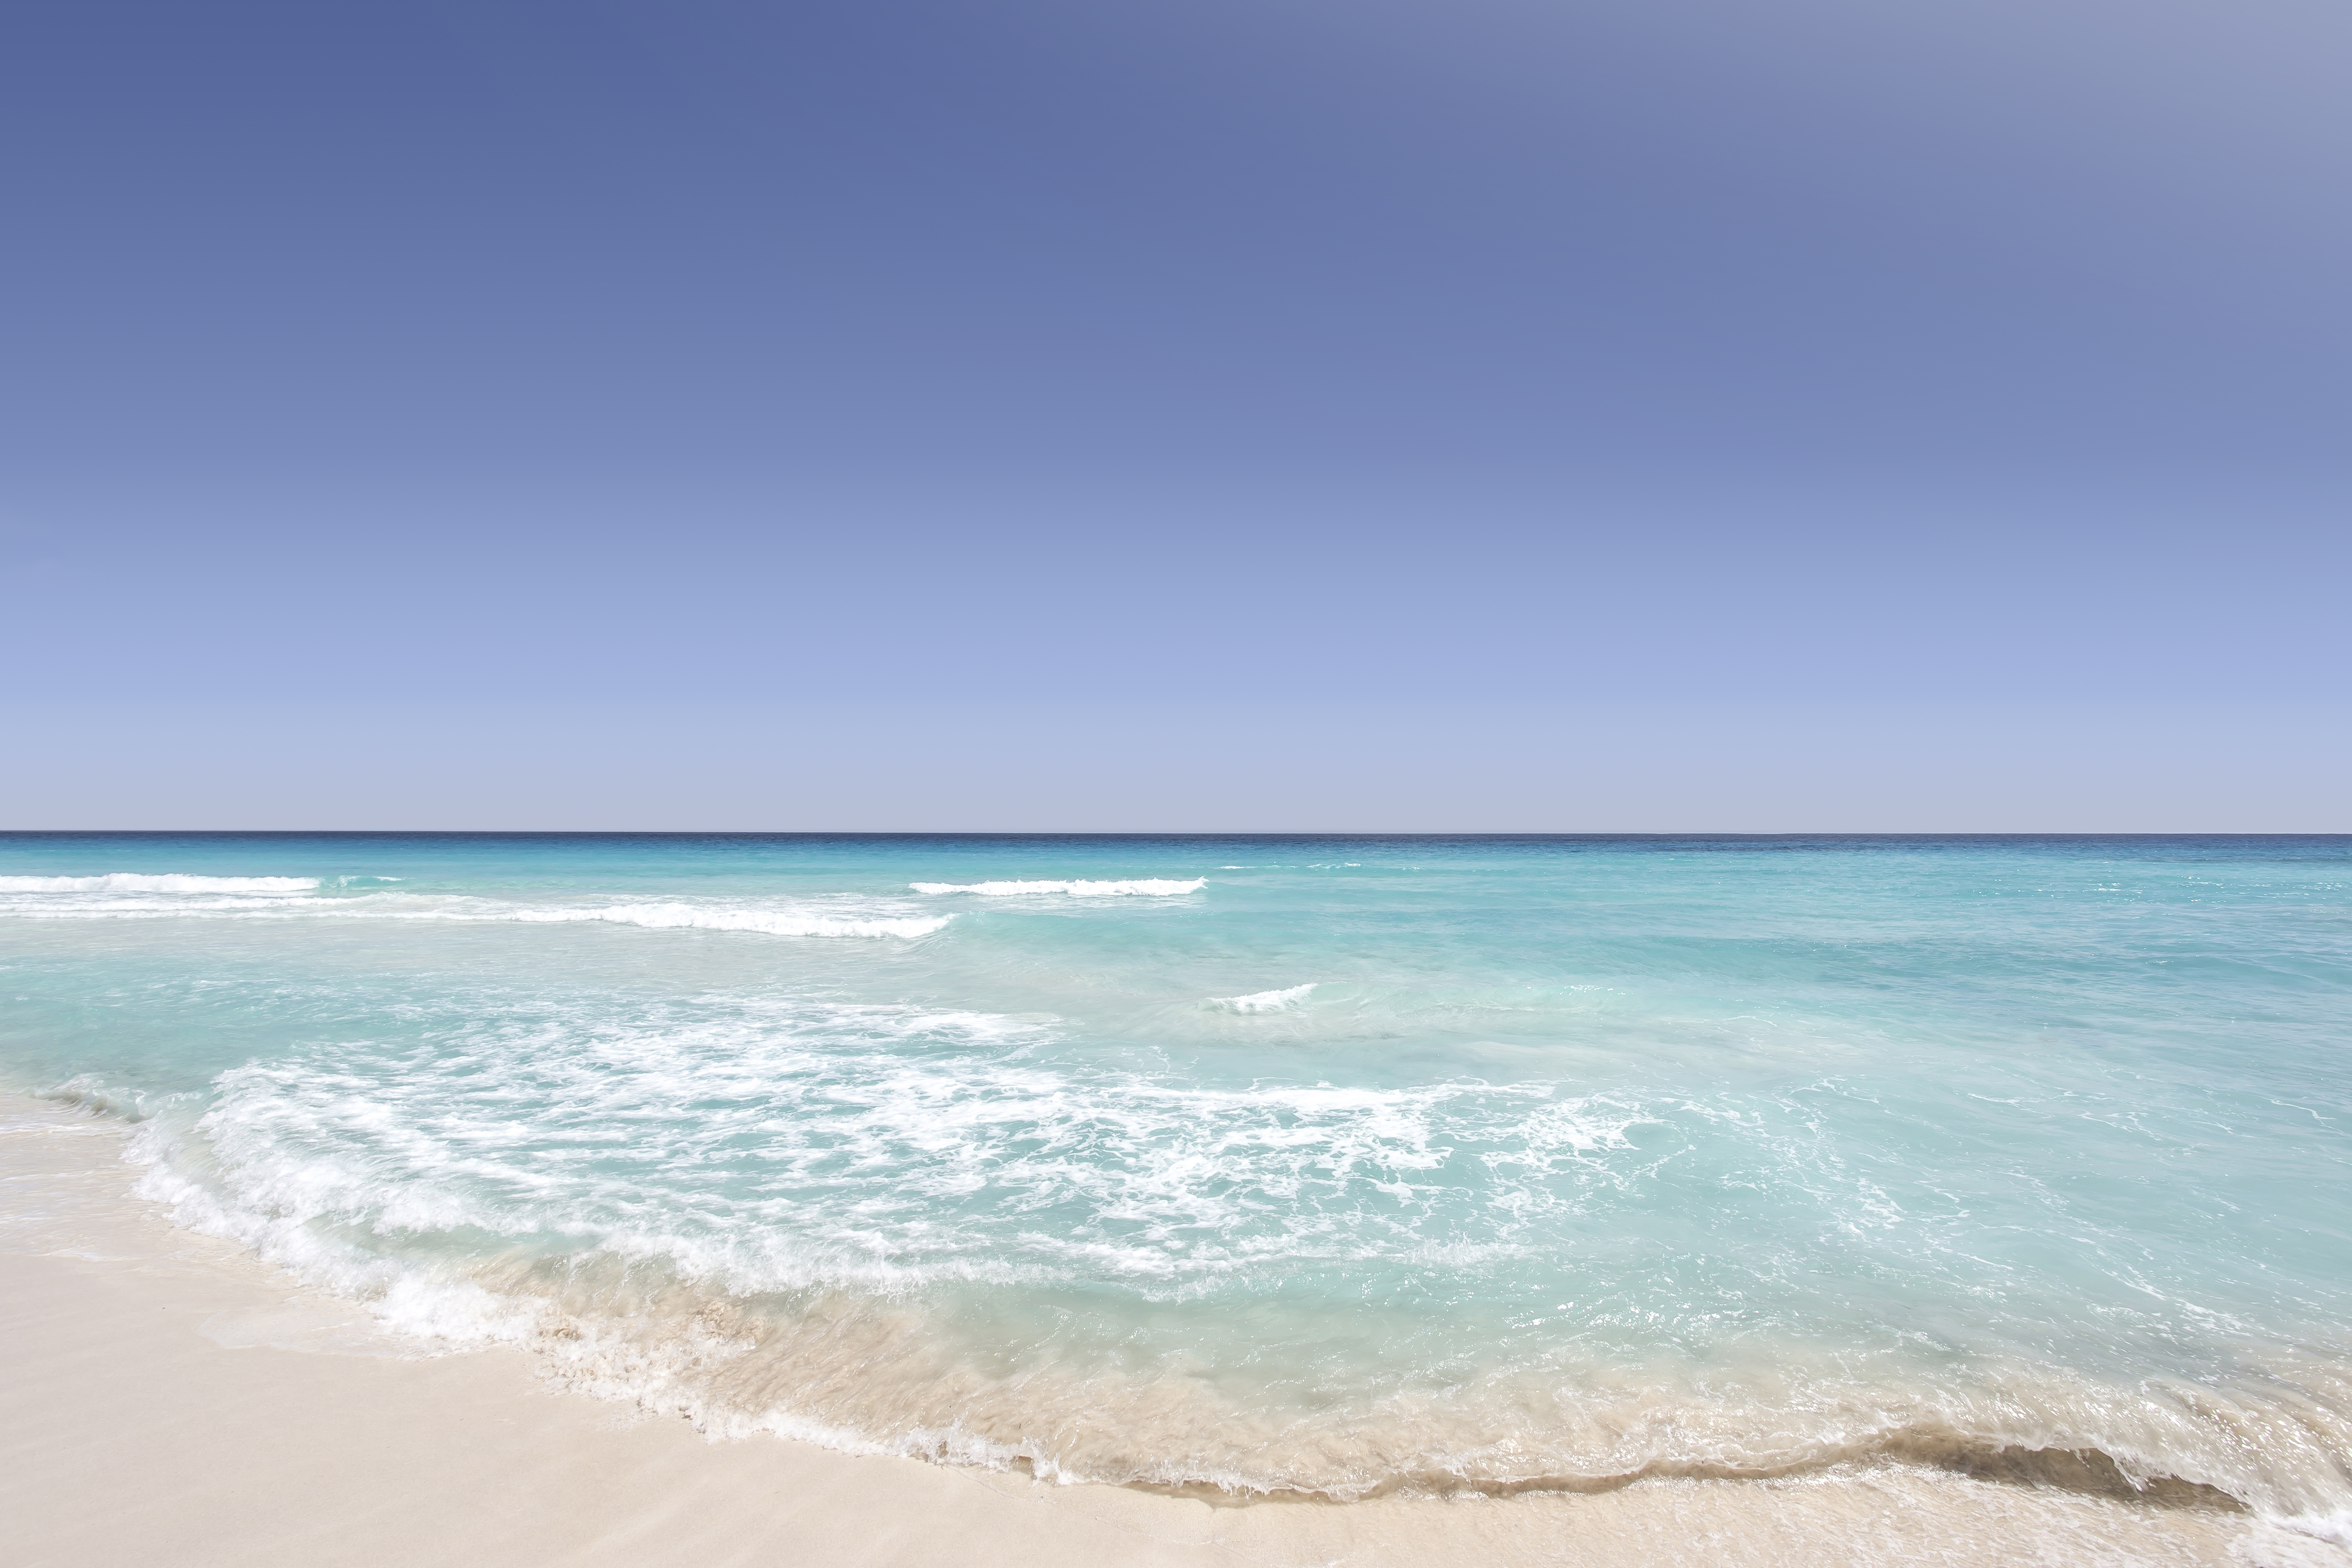
beach, sea, coast, water, nature, sand, ocean, horizon, sky, shore, wave, seascape, body of water, caribbean, cape, hd wallpaper, wind wave